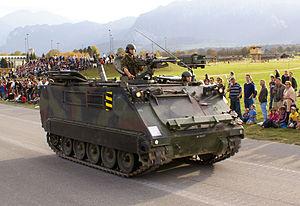
Les équipements de l'Armée suisse, rassemblent différentes sortes de véhicules, des chars de combat, des véhicules de transport de troupe ainsi que des hélicoptères de transport et des avions de combat en service dans les Forces terrestres ou les Forces aériennes.